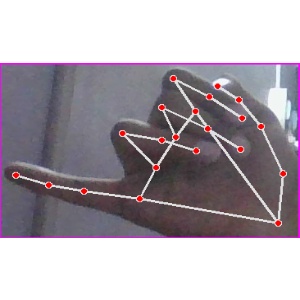
अक्षर: च